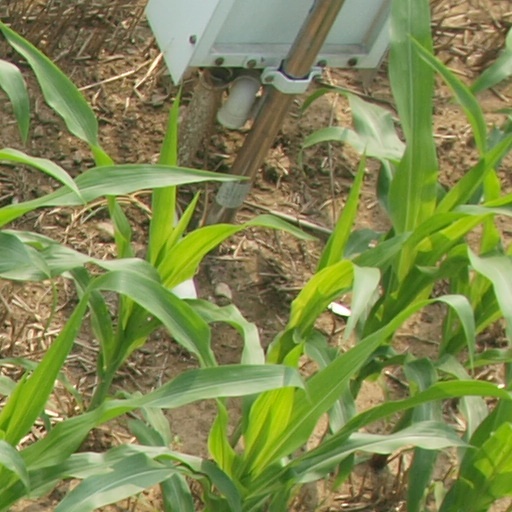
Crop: maize; corn